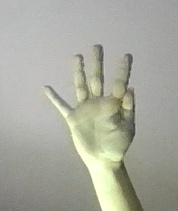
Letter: sheen